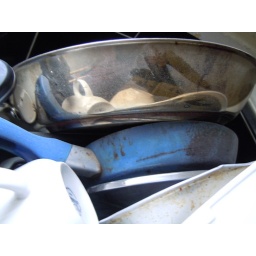
kitchen area which show example of building material dust which has settled throughout the apartment and is in the air. Example#7